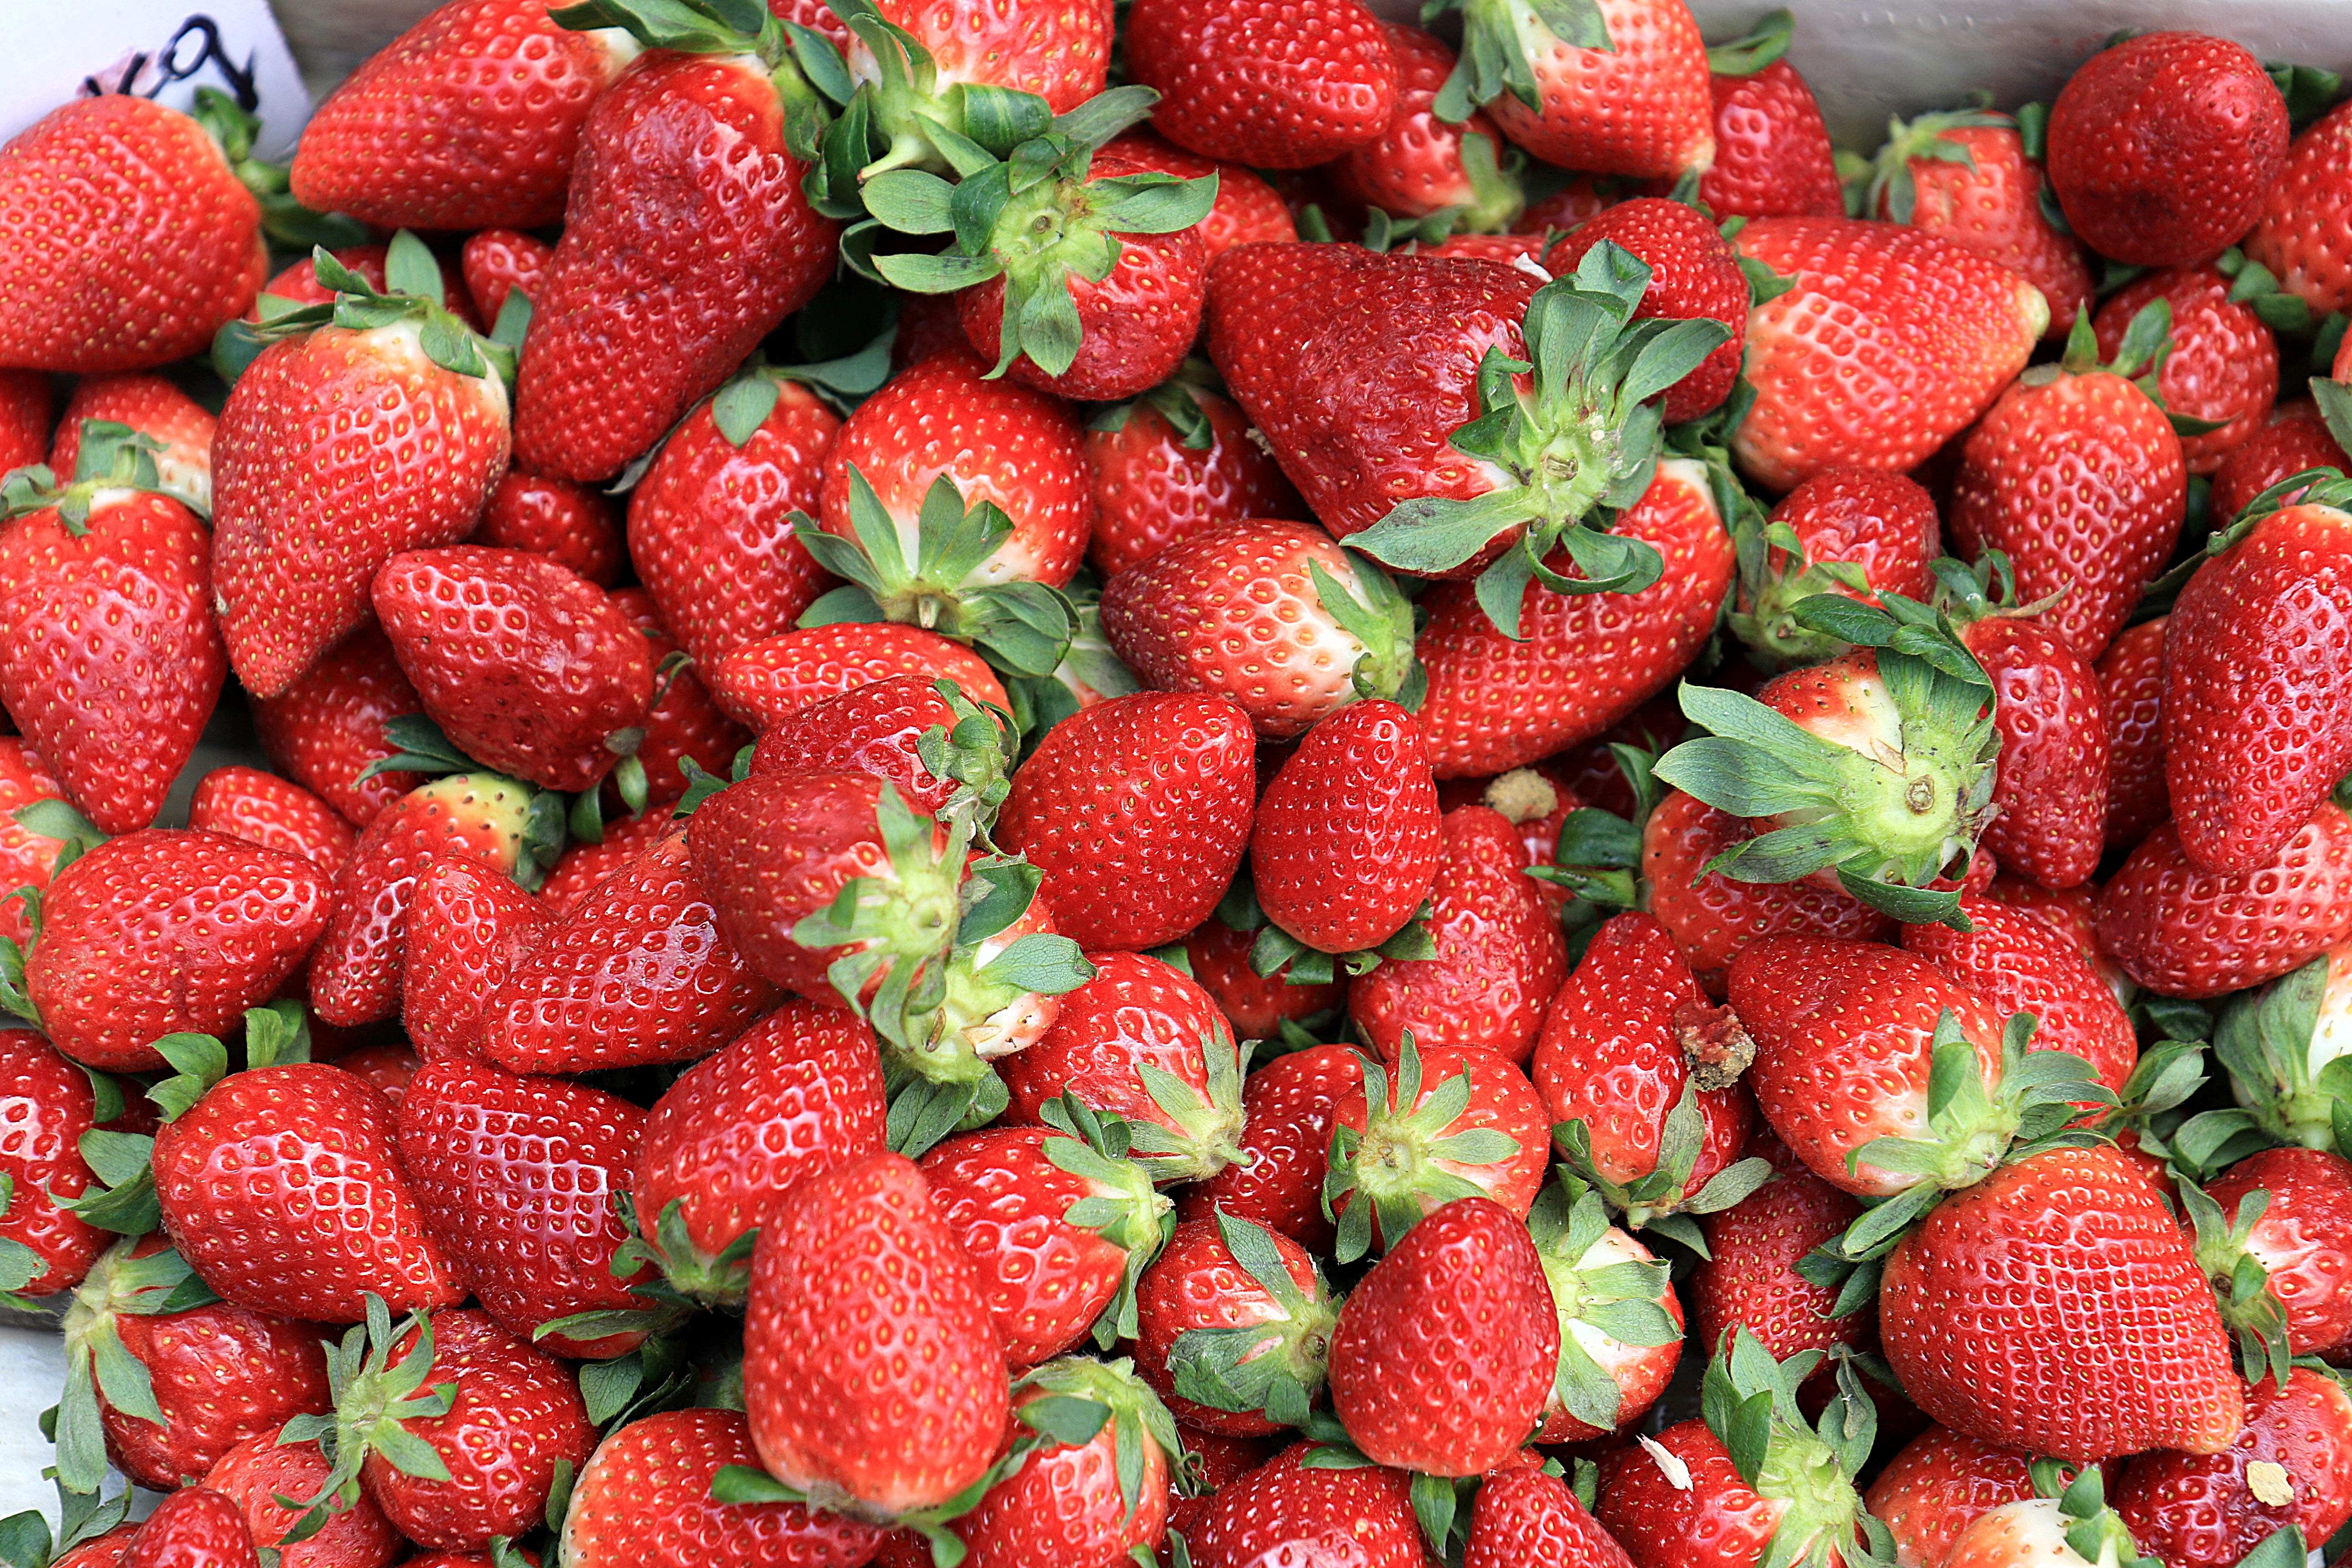
plant, fruit, sweet, summer, food, spring, red, produce, garden, healthy, dessert, strawberry, sweet dish, eating, lean, strawberries, the freshness, mature, myrica rubra, soft fruits, frutti di bosco, loganberry, a collection of strawberries